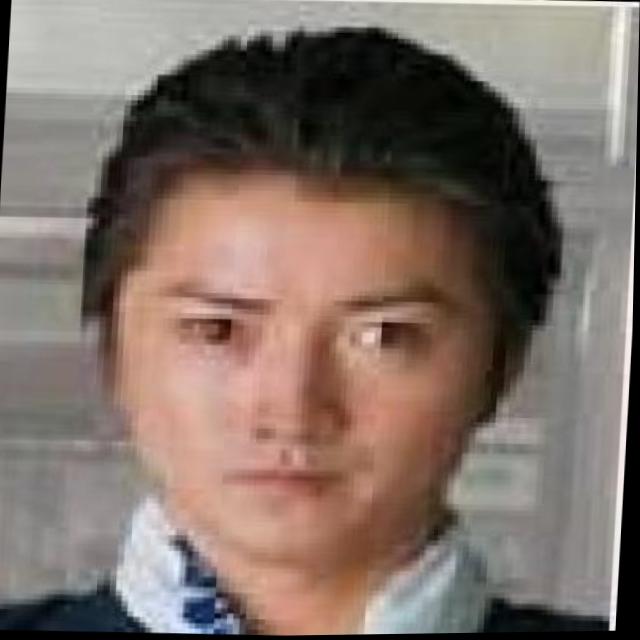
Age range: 21-44